Jack Riewoldt

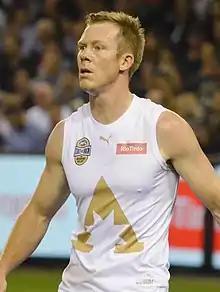
Riewoldt with the All-Stars in the 2020 State of Origin for Bushfire Relief match

In the months immediately following the 2018 season, Riewoldt underwent minor shoulder surgery. He was restricted to running drills in the early weeks of the off-season before returning to full training in December. Riewoldt was at that time labelled by AFL statistics partner "Champion Data" as the second best key position forward and the 34th best player in the league overall. Over the same off-season the club recruited former forward Tom Lynch to play alongside Riewoldt in the Richmond forward line. Riewoldt' first footballing appearance of 2019 was as captain of the 'Rampage' team at the 2019 AFLX tournament in February. Riewoldt led Rampage to a championship at the tournament, after personally selecting his team at a televised draft earlier that month. Riewoldt followed that with appearances in each of Richmond's two pre-season matches in late February and early March before playing his 250th AFL game in the season-opening match against Carlton at the MCG in late March. He kicked one goal in the match, bringing his career total to 608 and passing Michael Roach for outright fourth place on Richmond's all-time goalkicking leaderboard. In a round 2 loss to , Riewoldt suffered an apparently minor wrist injury. He played out the remainder of the match despite the injury, including stints in the ruck. Scans completed the following day revealed Riewoldt had suffered a small un-displaced fracture of the radius and some wrist ligament damage. In the same match Riewoldt also suffered a sprain to the medial cruciate ligament in his left knee. After missing three matches due to those injuries, Riewoldt returned to football and kicked two goals in Richmond's round 6 ANZAC Day eve win over . He would suffer another knee injury in the match however, sustaining high-grade damage to the posterior cruciate ligament in his left knee. Richmond club officials said the injury would not require surgery to repair but that Riewoldt would still miss between six and eight weeks as a result. During that match he was also reported for a dangerous tackle on 's Bayley Fritsch for which he was offered a $1,000 fine. Riewoldt challenged the charge at the AFL Tribinal where he was unsuccessful, with the fine ultimately increased to $1,500. Riewoldt had resumed running by the first week of June, targeting an AFL return against later that month in round 15. He missed that target by two weeks, returning in a round 17 victory over the Giants in which he kicked one goal. He added three more goals the following week in his best output of the season thus far, while coach Damien Hardwick praised his unselfish play in support of in-form teammate Lynch through the rest of July. In round 22's win over , Riewoldt was twice called for a free kick against, after putting his foot into the back of his opponent's back in two separate marking contests. In the week that followed, the AFL announced the rule would be relaxed to only include more dangerous acts likely to cause harm, so that free kicks of the type paid against Riewoldt would no longer be paid. In the final round of the home and away season, Riewoldt kicked four first quarter goals on defender Marcus Adams but managed no further goals when later defended by Darcy Gardiner for the rest of the match. After Richmond finished the season in third place, Riewoldt kicked three goals in a 47-point qualifying final victory over the . He was considerably less impactful in the preliminary final that followed, recording just one handball as his only disposal in the first half and ultimately going goalless as his side defeated and won through to a grand final matchup against . In the grand final, Riewoldt kicked a match-high five goals as Richmond won a second premiership in three years, exploiting the lack of speed of Giants defender Phil Davis who was almost a late withdrawal with a calf injury. His haul included three second-quarter goals that had him be the number one statistically rated player on the ground at half time and eventually earned him fourth place in Norm Smith Medal voting for the player of the match. Riewoldt's five goals and one behind (31 points) made him the fourth player in AFL/VFL history and the first player in 59 years to single-handedly outscore the opposition team (25 points) in a grand final.